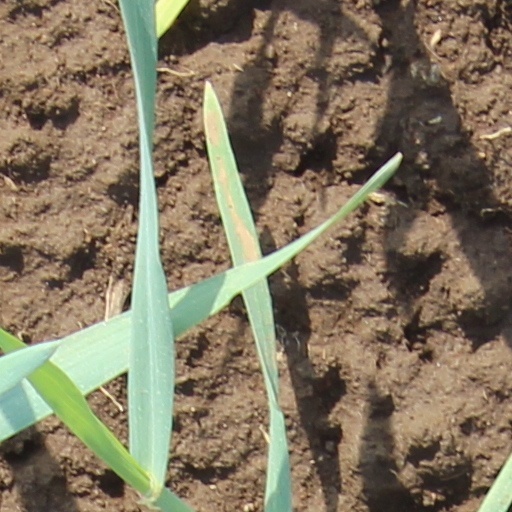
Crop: wheat